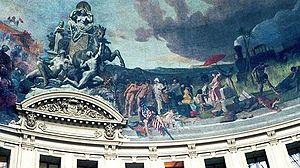
L'histoire du Commerce entre les cinq continents - L'Amérique du Nord. Peint par Evariste-Vital Luminais entre 1886 et 1889. Paris Ier arrondissement, bourse du commerce.
La Bourse de commerce de Paris est un édifice de plan circulaire surmonté d'une coupole situé rue de Viarmes, dans le quartier des Halles du 1ᵉʳ arrondissement de Paris. C'est aussi une institution qui fut hébergée jusqu'en 1885 dans le Palais Brongniart.
Évariste-Vital Luminais, né à Nantes le 13 octobre 1821 et mort à Paris le 14 mai 1896, est un peintre français.